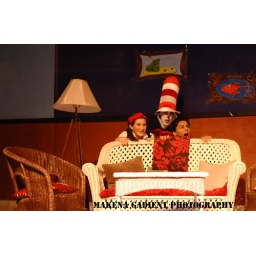
cat in the hat 7